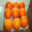
Label: orange